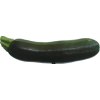
Label: dark_zucchini